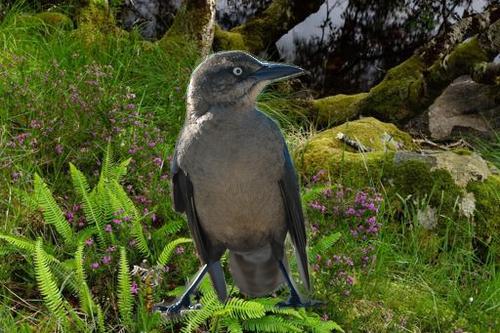
Bird species: Boat_tailed_Grackle
Bird type: landbird
Background: land